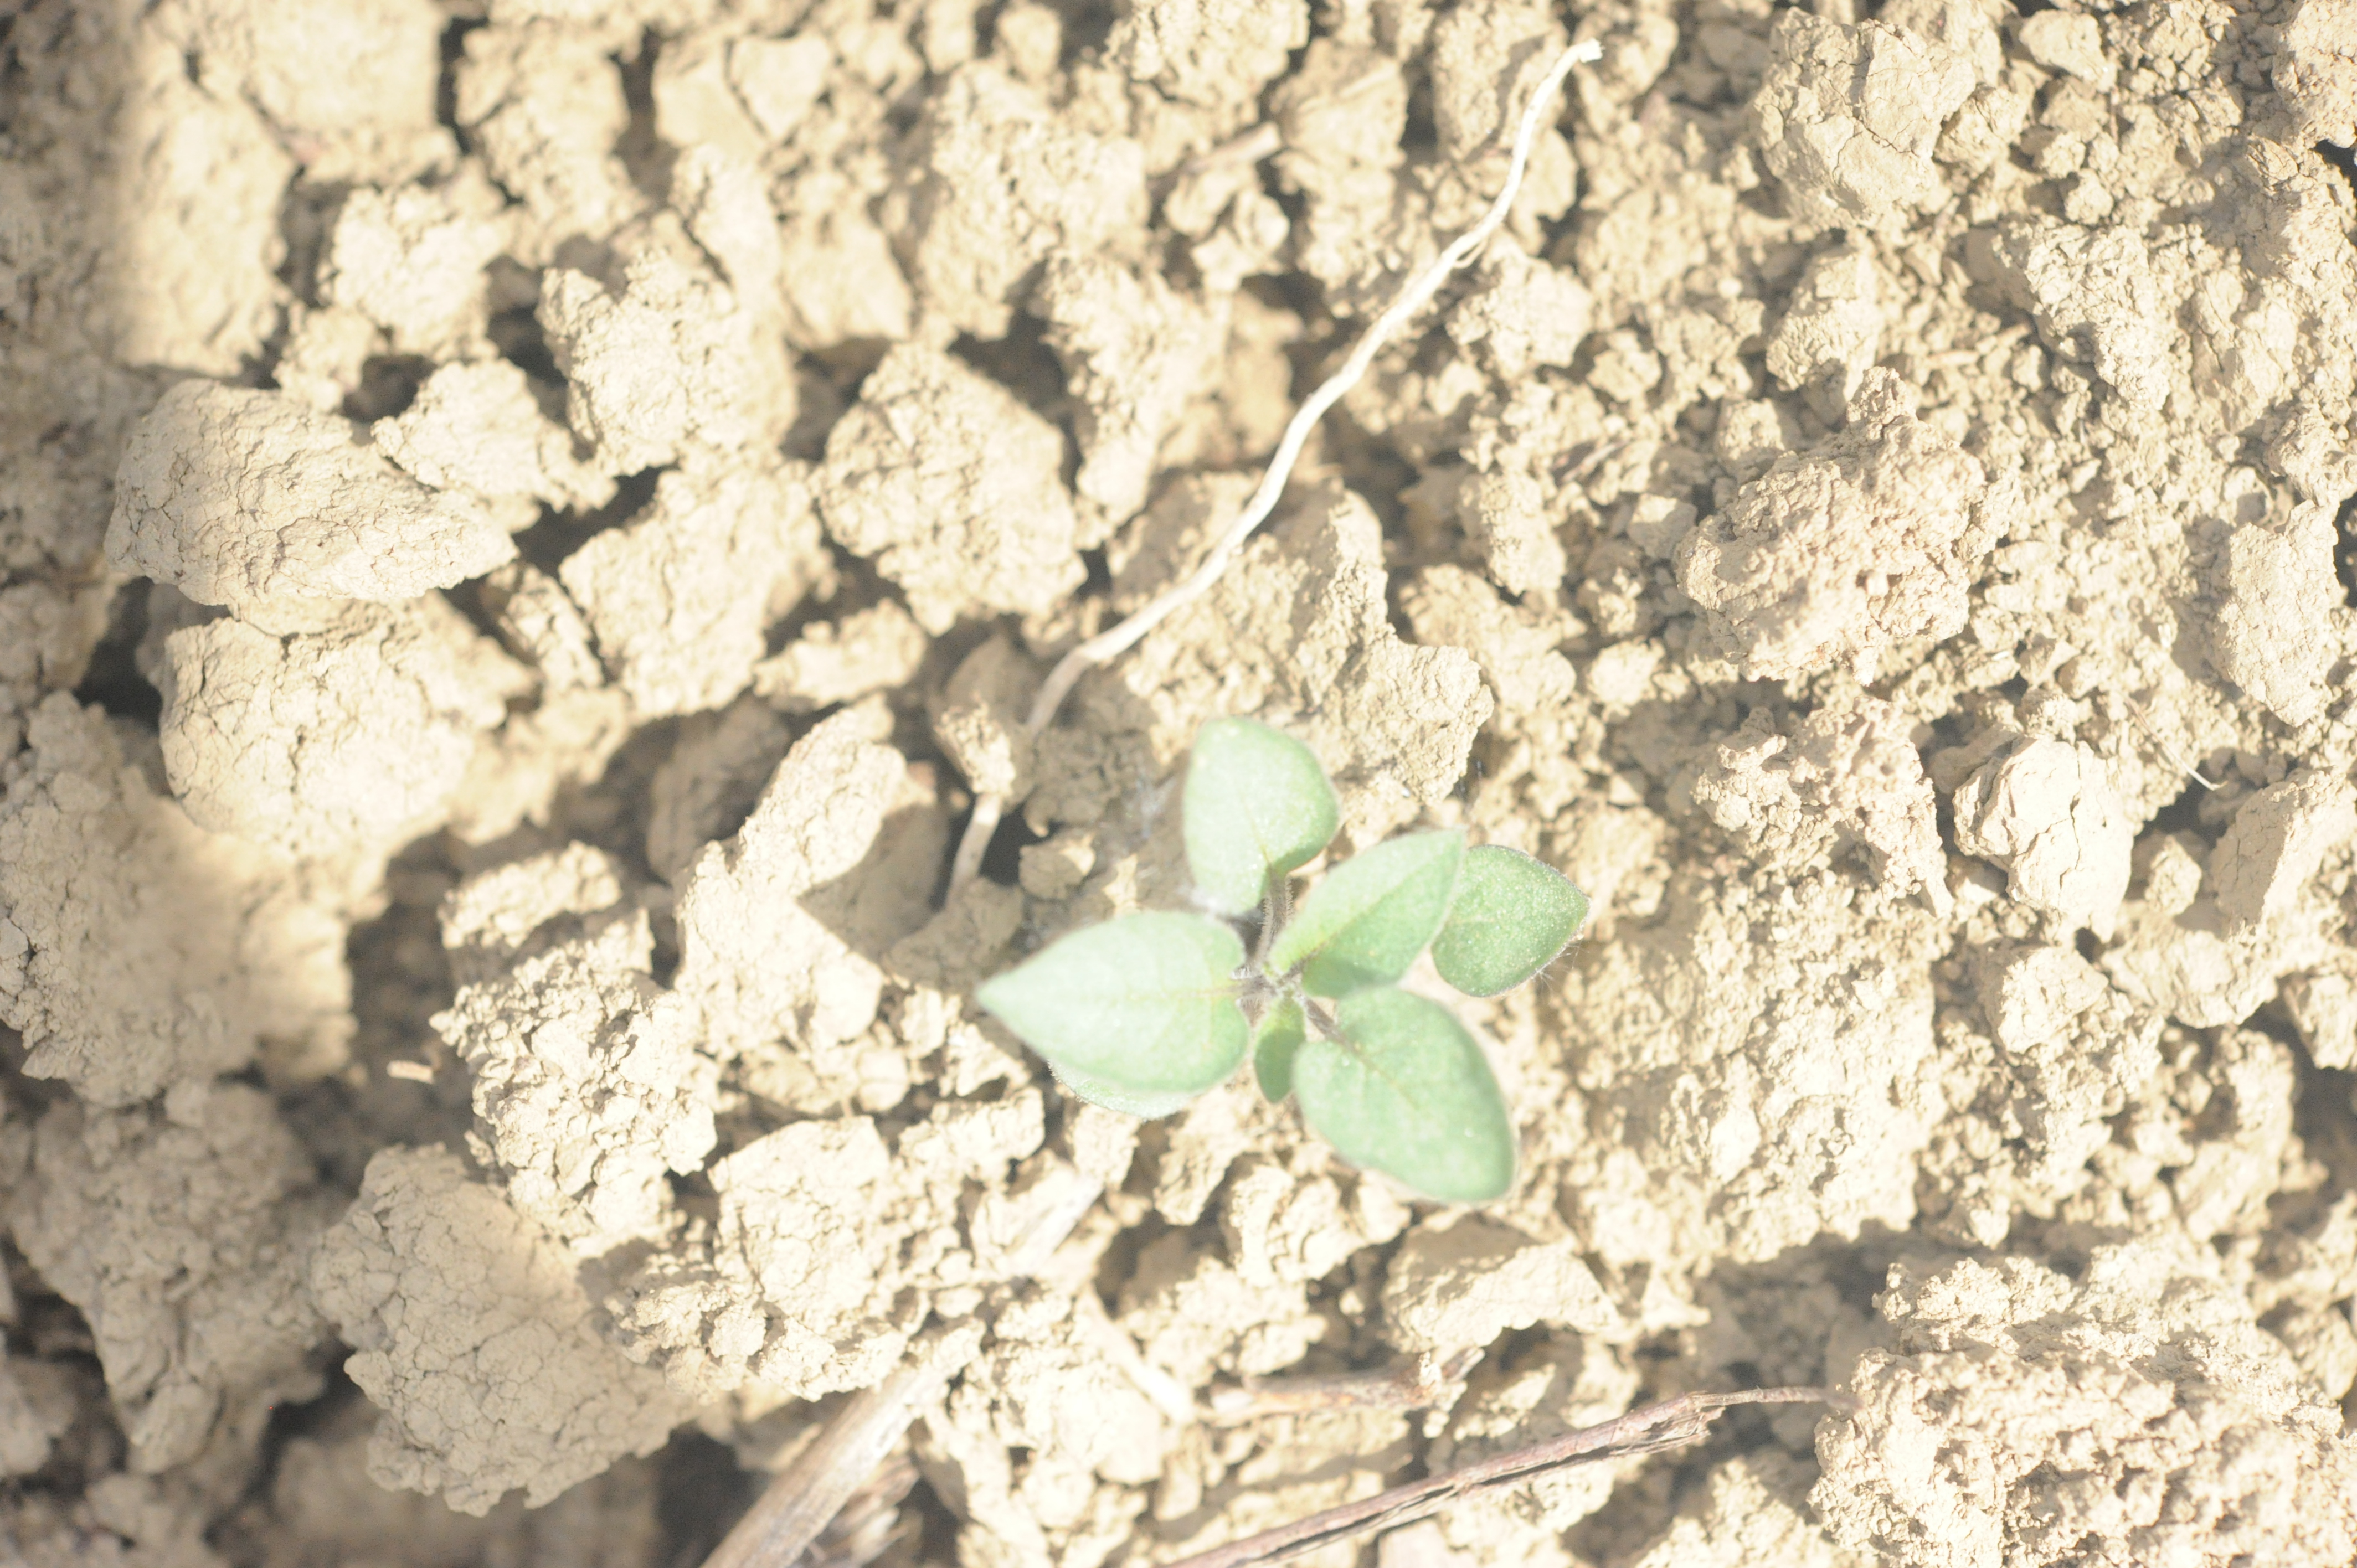
Label: black_nightshade